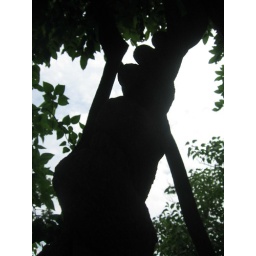
A tree in the garden at the house of 7 gables that inspired the book.